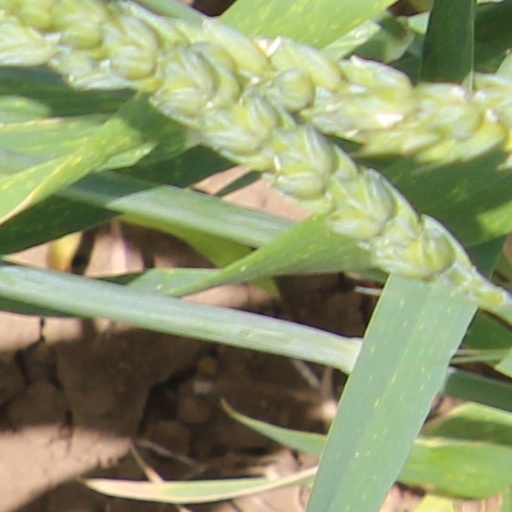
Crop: wheat